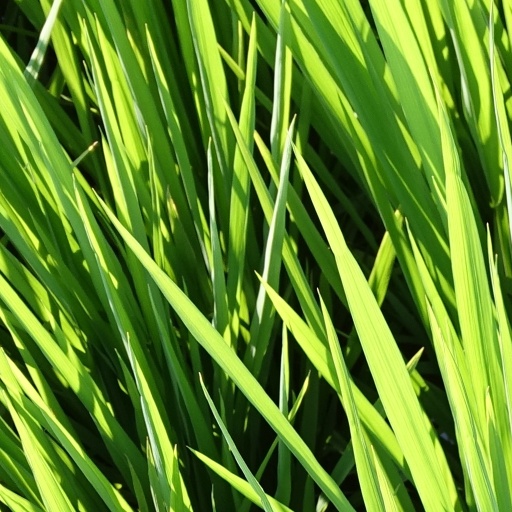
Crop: rice